Walsh-Havemeyer House

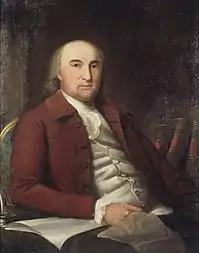
A 1788 portrait by Ralph Earl, believed to be of Robert Boyd, Jr., gifted by the van Kleeck Family, his descendants

The house sits on the former farm of patriot Robert Boyd, Jr. (1734 — 1804). In June 1775, Boyd built a water-powered forge on the south side of the nearby Vale of Avoca. He was a Scottish immigrant to New Windsor before the Revolutionary War, and with his father, Robert Boyd, Sr. (1703 — 1786), continued their trade as blacksmiths. After 1761, they obtained a hundred-acre farm on the northern end of William Chamber's patent. Boyd's gun smithery manufactured bayonets, gun barrels muskets, as he had received a contract from the revolutionary authorities to produce them. He was paid three pounds and fifteen shillings. By February 1776, their gun smithery was remarked as one of the best in the colonies. However, he had difficulty with assistance at the forge, and sent agents abroad to secure more workmen, a mission that proved to be unsuccessful. He was a member of the New Windsor Committee of Safety, along with Samuel Brewster, a blacksmith on Moodna Creek. After the Revolution, he converted the works into a plaster mill and retired.